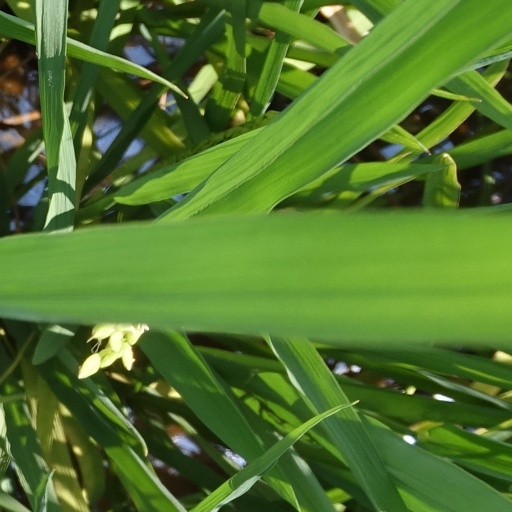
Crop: rice